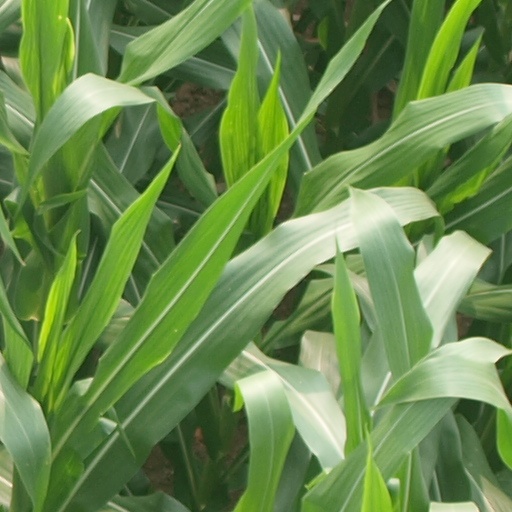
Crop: maize; corn